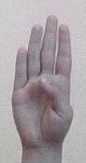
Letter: kaaf